Records of prime ministers of Hungary

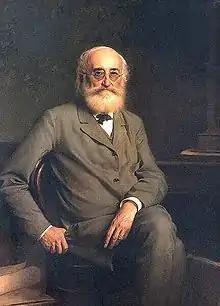
Kálmán Tisza, prime minister with longest single term (1875–1890)

The prime minister with the longest single term was Count Kálmán Tisza, lasting 14 years and 144 days from 20 October 1875 until 13 March 1890. The longest-serving prime minister is incumbent office-holder Viktor Orbán, who held the position from 6 July 1998 to 27 May 2002 and from 29 May 2010 until present-day. He surpassed Kálmán Tisza as the longest-serving prime minister on 30 November 2020.